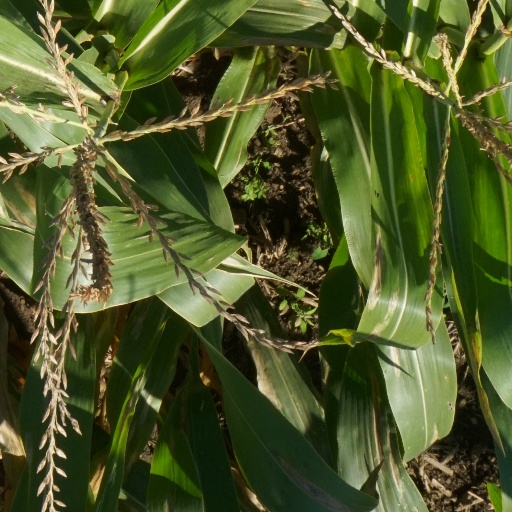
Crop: maize; corn